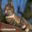
Label: cat